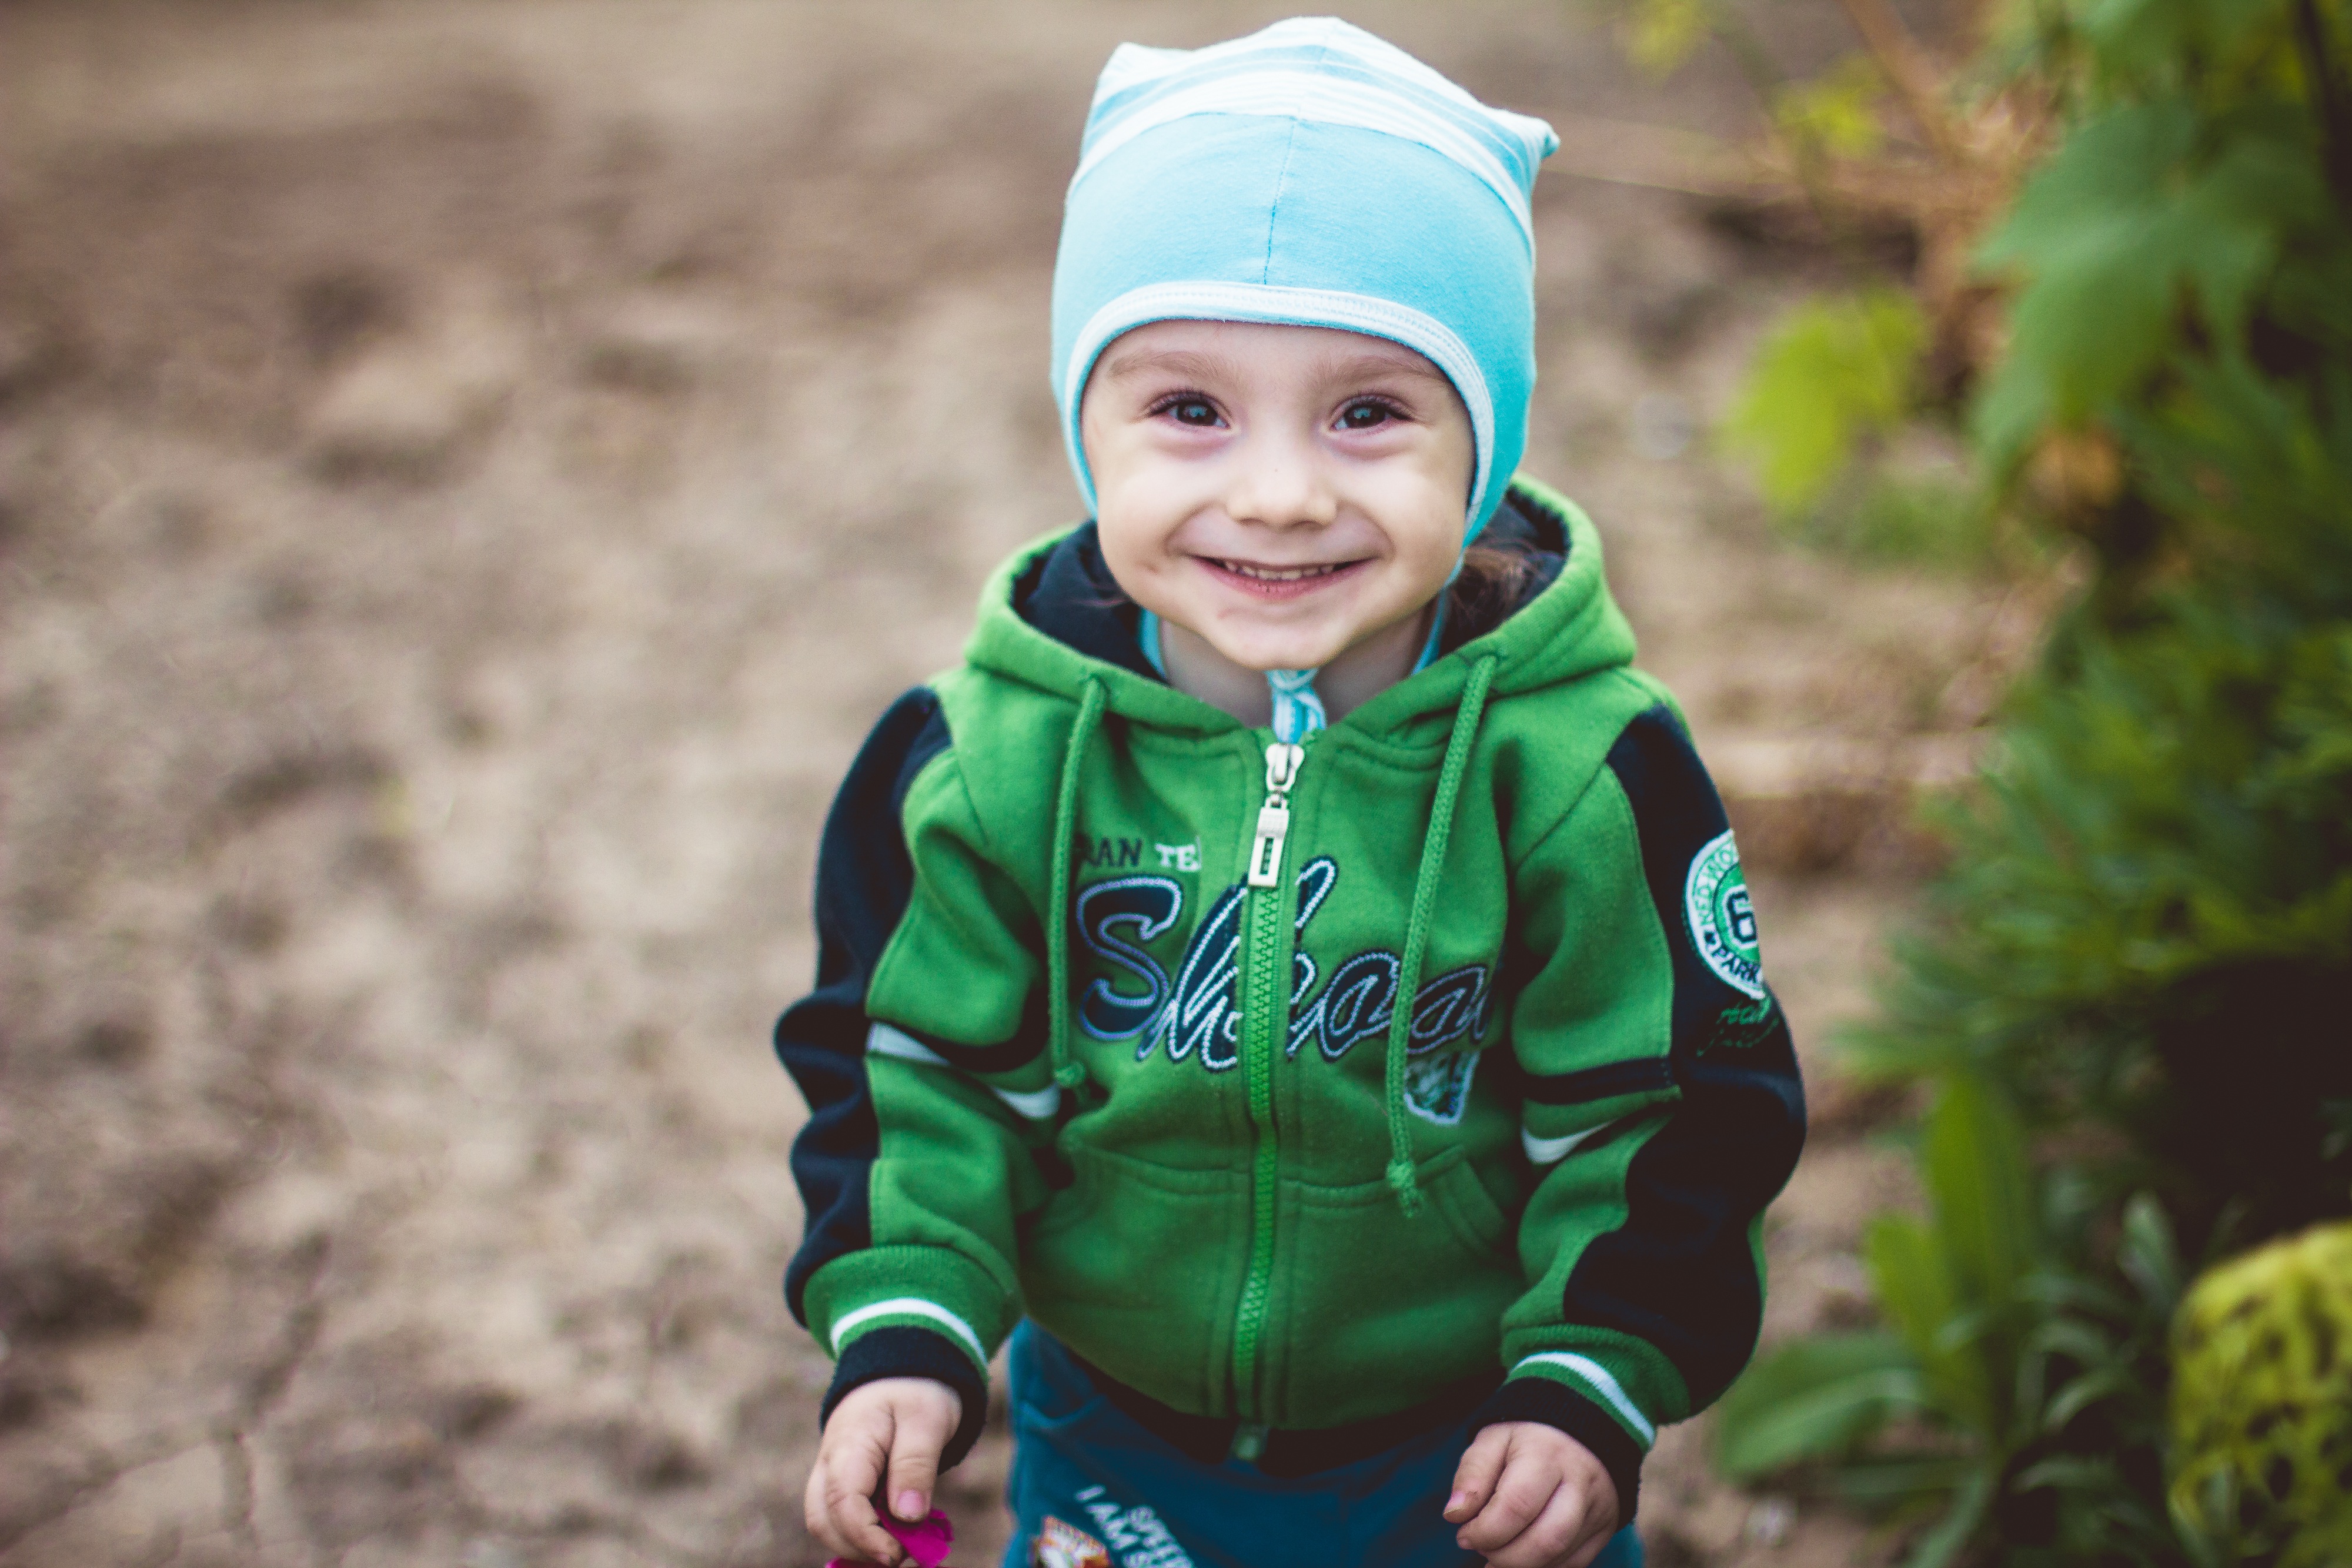
people, boy, portrait, green, jungle, child, smile, fun, happiness, toddler, innocence